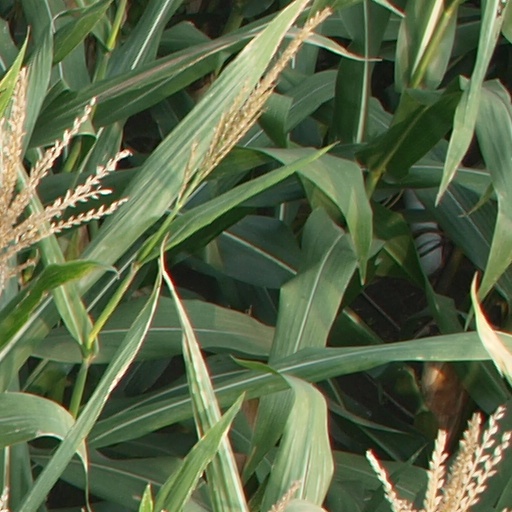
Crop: maize; corn